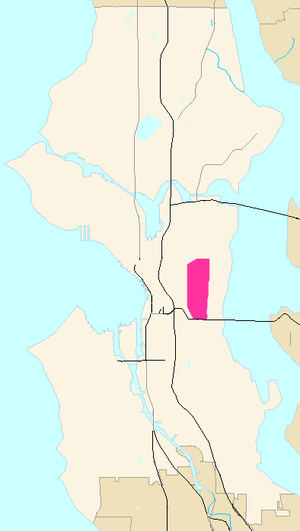
Le Central District, officiellement appelée Central Area, est un quartier essentiellement résidentiel de Seattle.